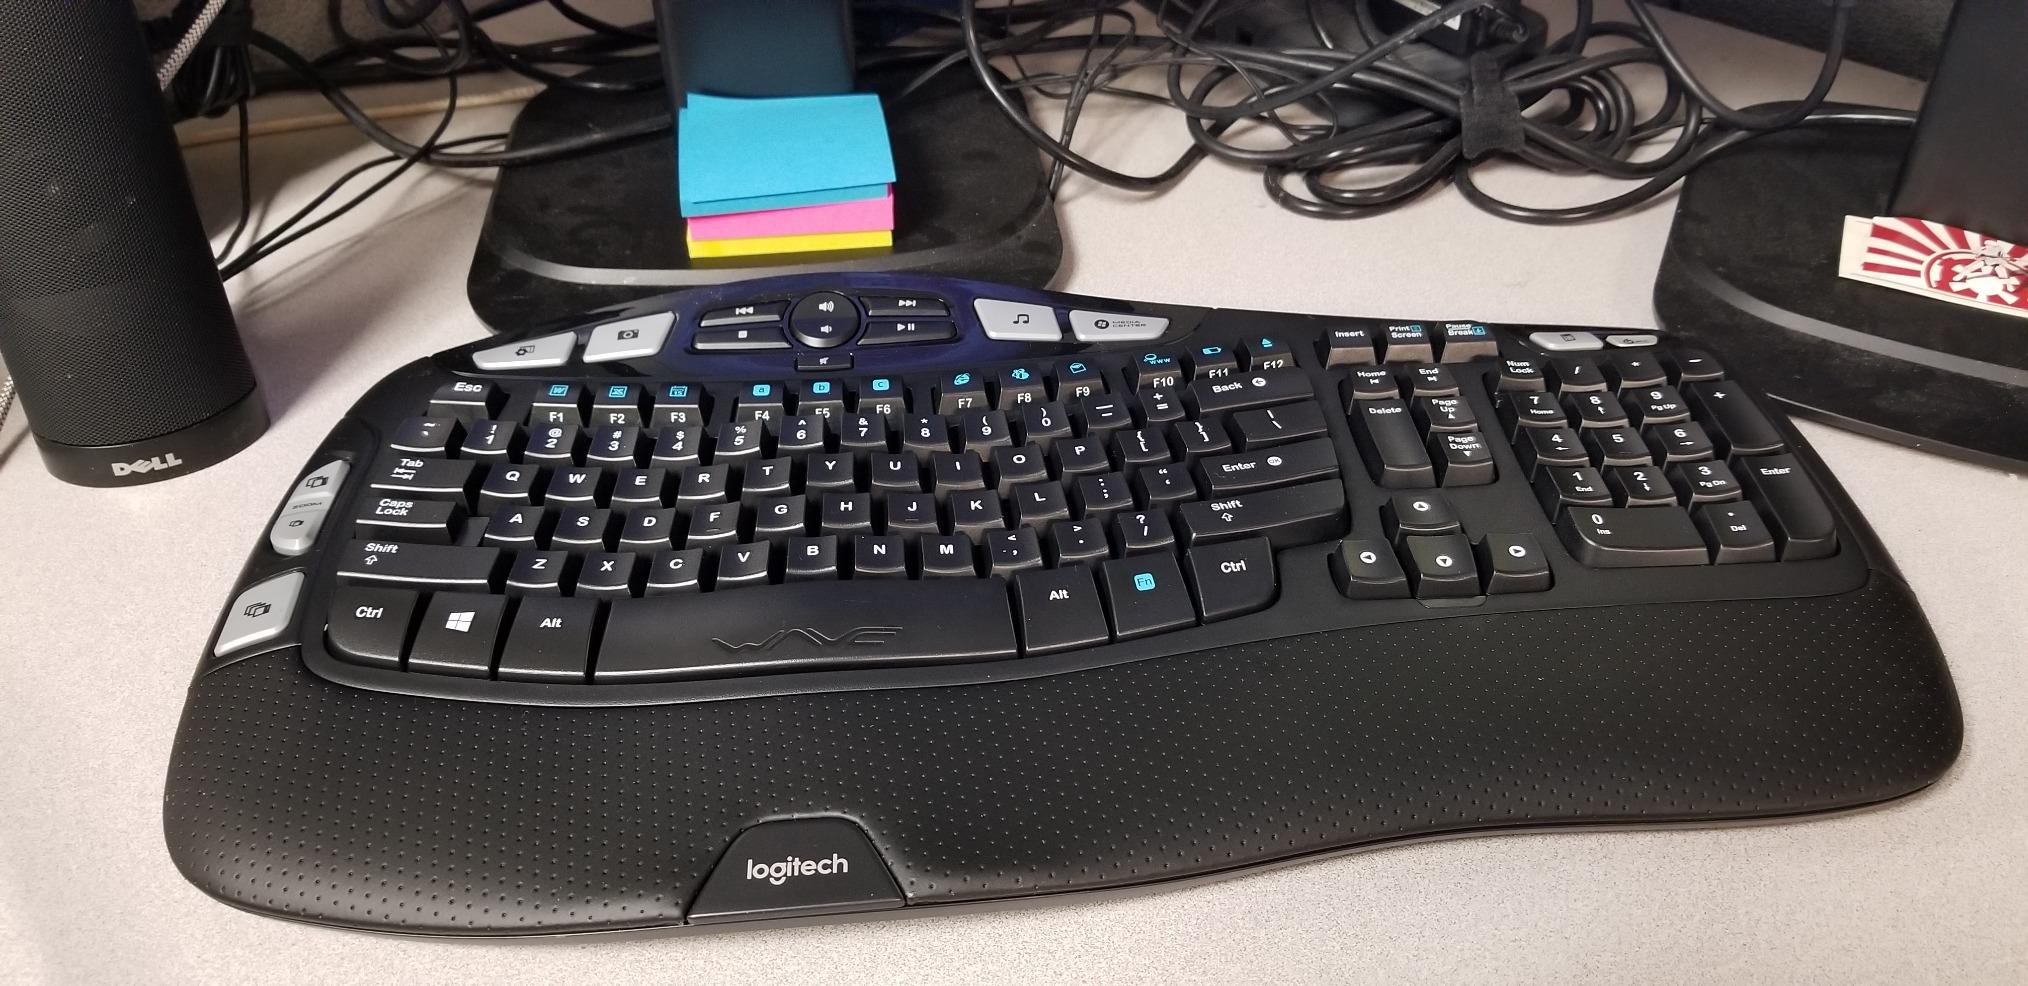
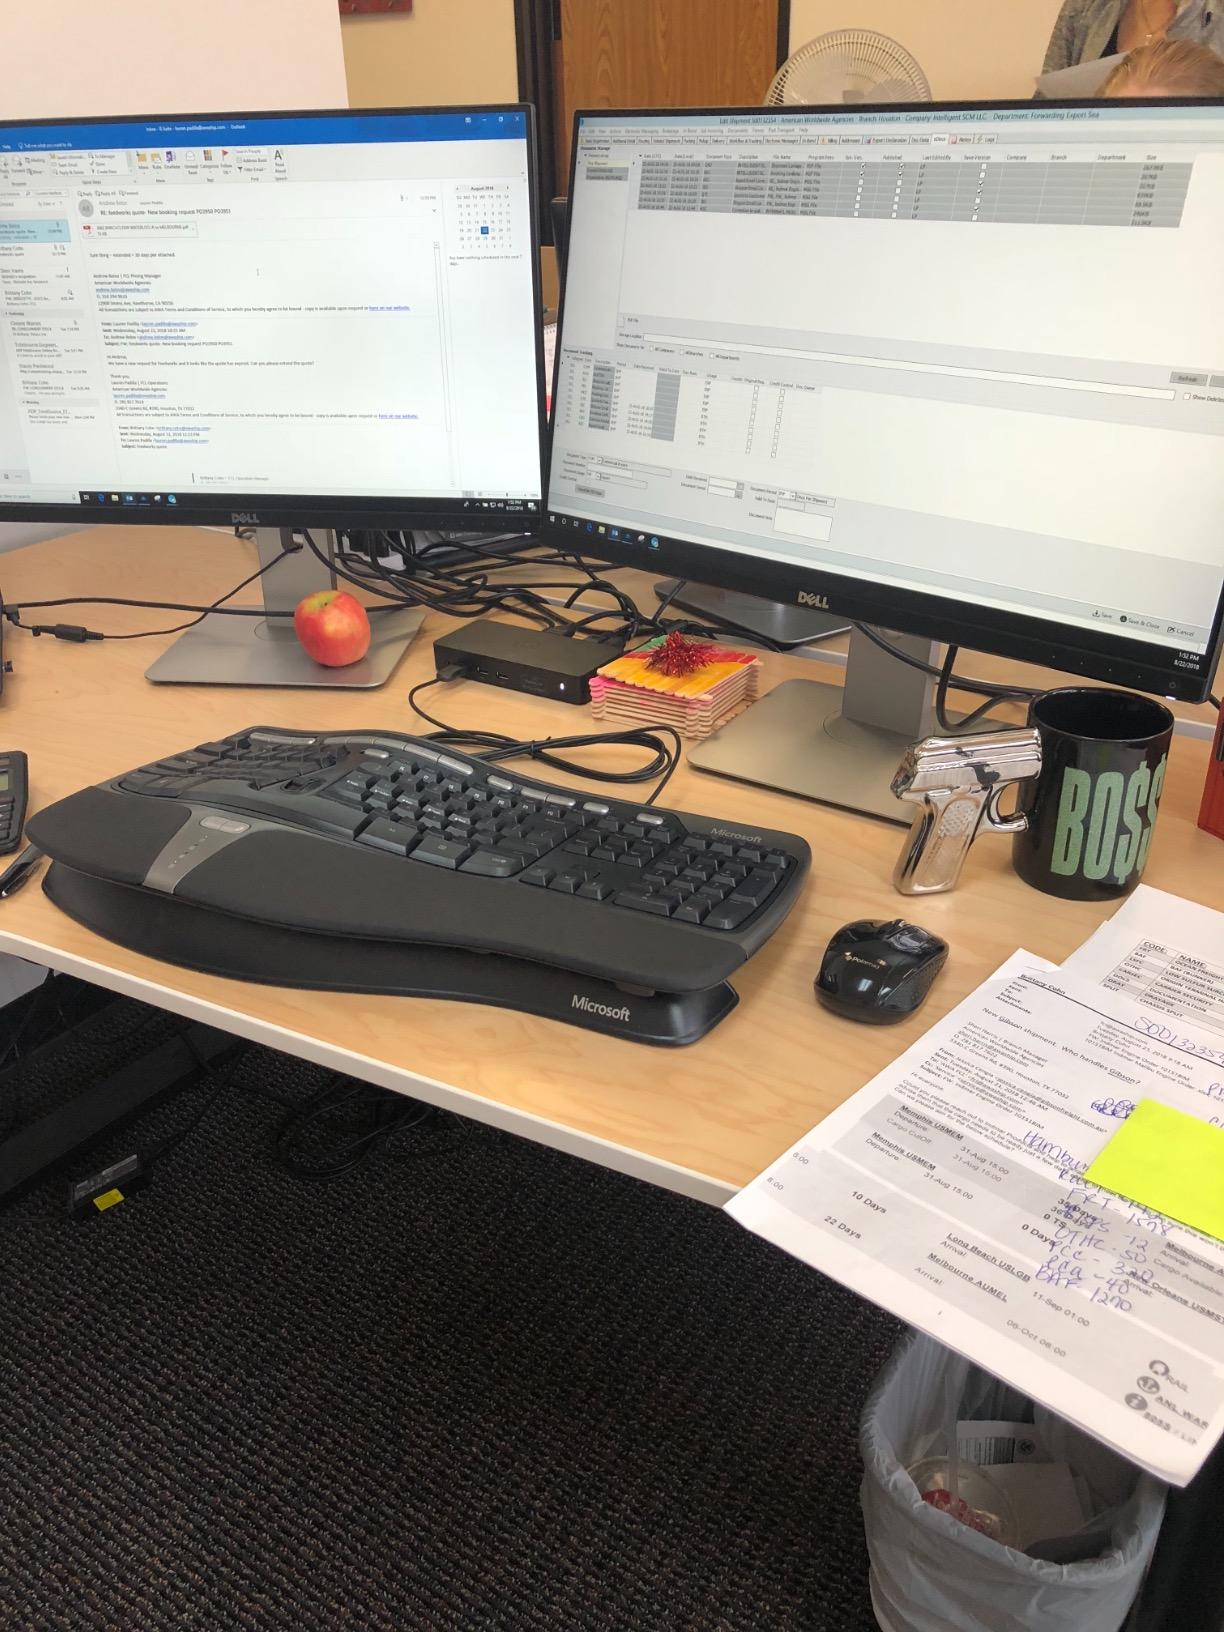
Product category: keyboard
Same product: no